Joy Johnson (university administrator)

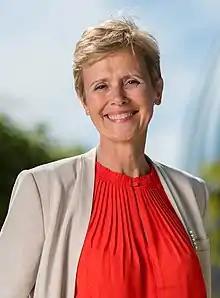
Johnson in 2019

Joy Louise Johnson is the 10th president and vice-chancellor of Simon Fraser University in Burnaby, British Columbia, Canada. A health scientist and researcher in gender and health, she became the first woman to be appointed Vice-President Research at Simon Fraser in 2014.